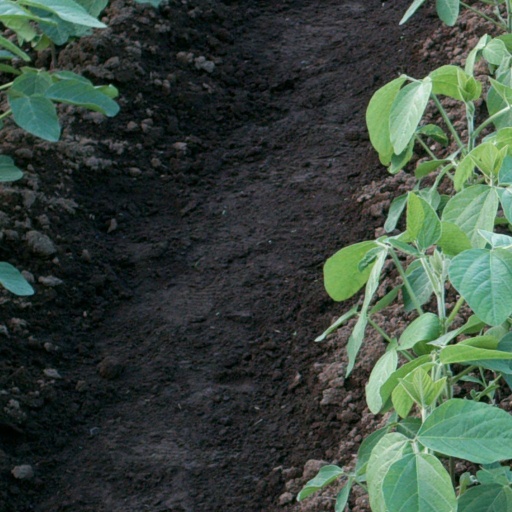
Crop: soybean